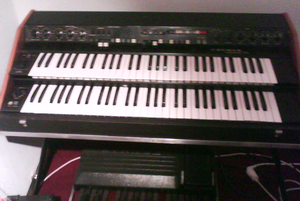
Crumar est une société italienne créée par Mario Crucianelli et qui a fabriqué des orgues électroniques et des synthétiseurs dans les années 1970 et 80.